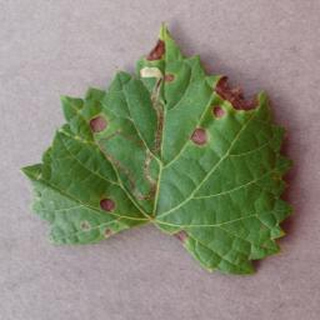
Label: grape_black_rot